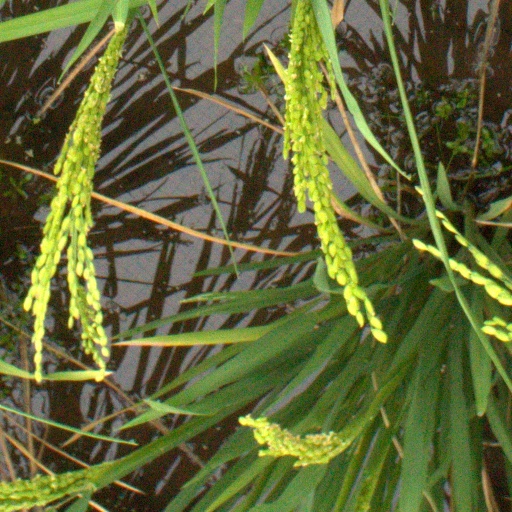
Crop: rice